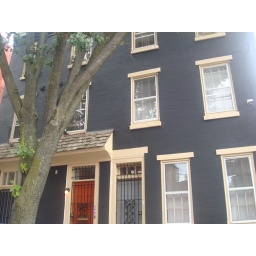
A black house in philly!